New Zealand national Australian rules football team

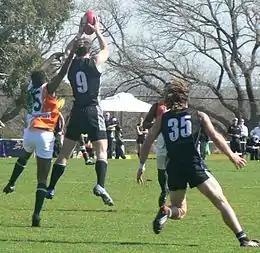
New Zealand captain Andrew Congalton takes a high mark in front of his Indian national team opponent during the 2008 International Cup

Warming up for the 2008 cup, New Zealand were once again convincingly defeated by Maffra. The team, however went on to win all of its first 3 rounds by massive margins, leading its pool by a massive percentage to play-off in the finals against Ireland, Papua New Guinea and South Africa. Though the Falcons lost to a determined Papua New Guinea in the Grand Final. Richard Bradley was the tournament's equal leading goalkicker with Canada's Scott Fleming and was one of three New Zealanders selected in the All-International (world) team.